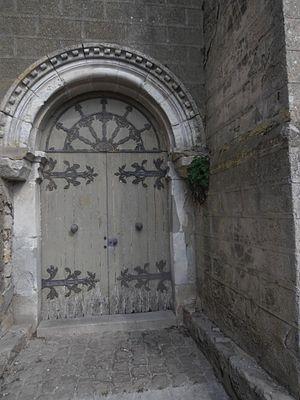
Portail du 13 eme siècle de l’Église de Sépeaux (Yonne) France à Archivoltes sculptées
Sépeaux est une ancienne commune française, située dans le département de l'Yonne en région Bourgogne-Franche-Comté, devenue, le 1ᵉʳ janvier 2016, une commune déléguée de la commune nouvelle de Sépeaux-Saint-Romain.